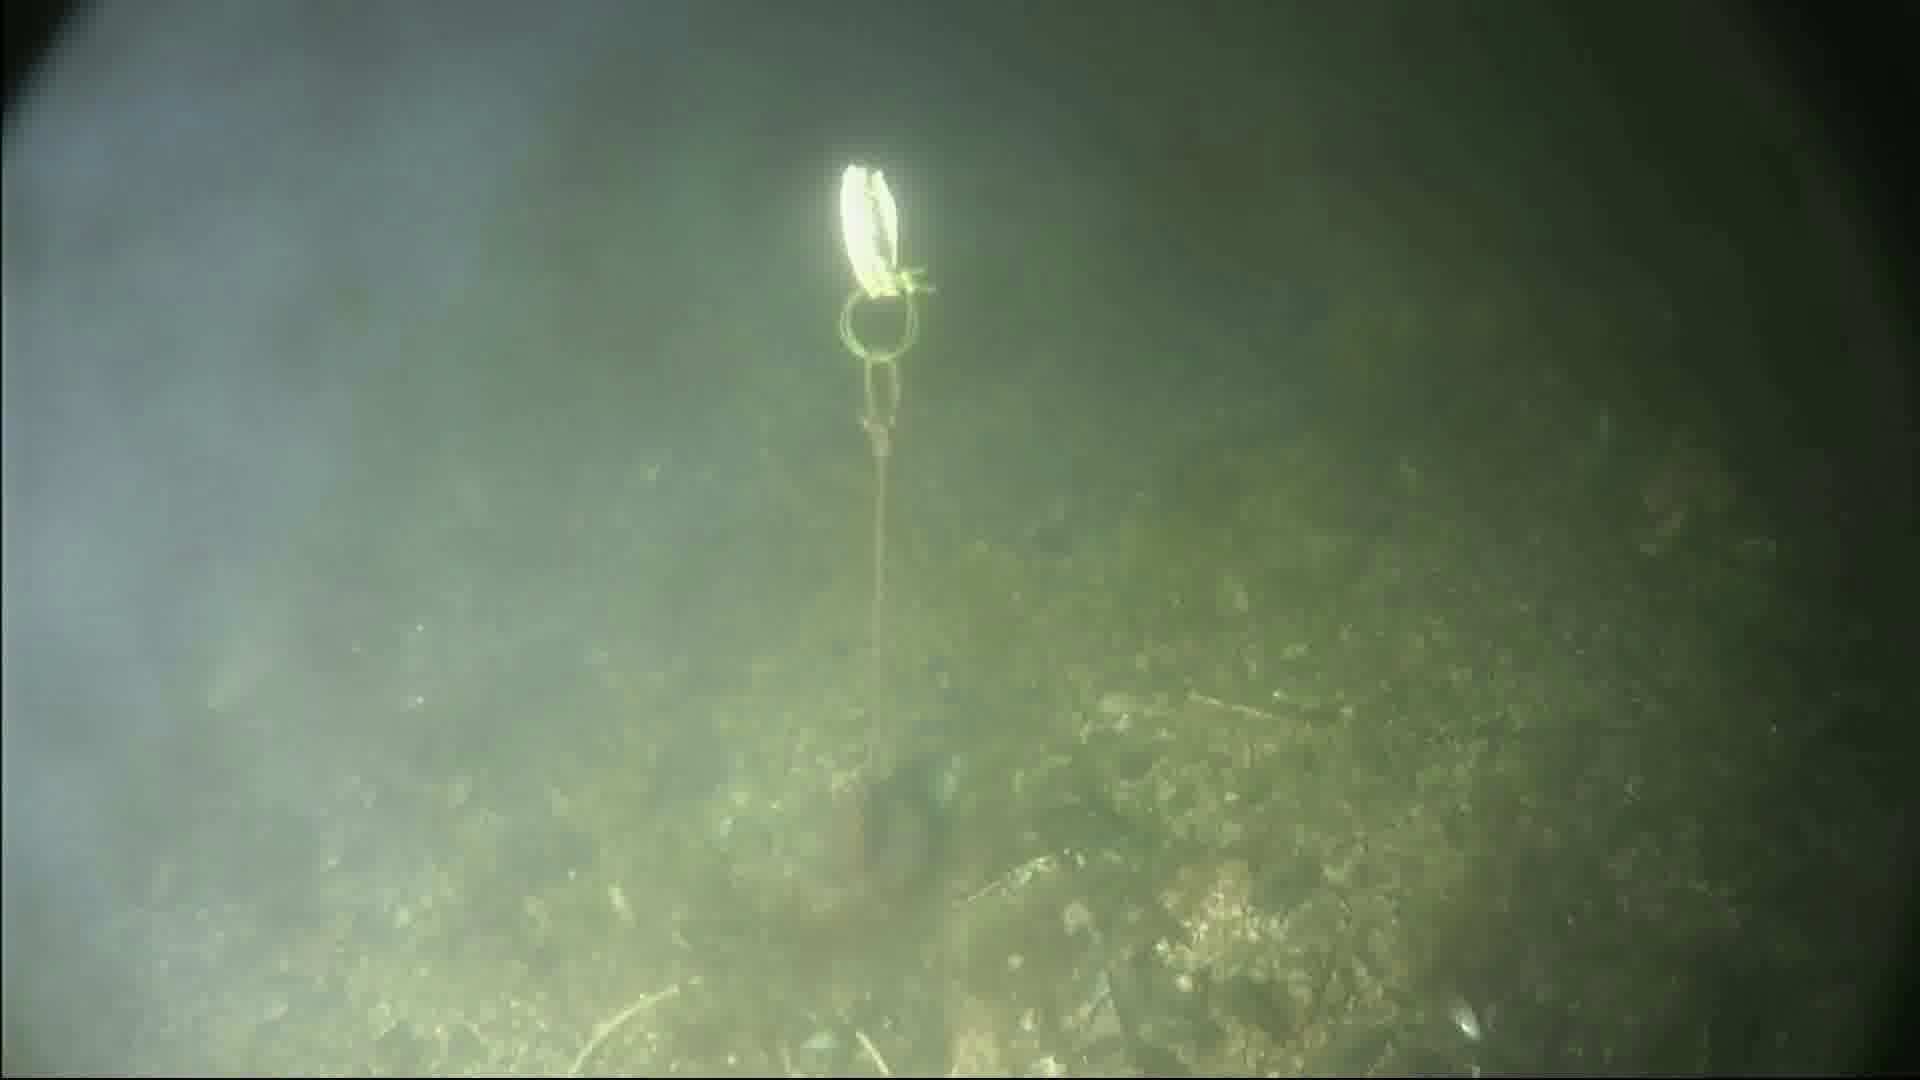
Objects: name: fish